National Inventory of Architectural Heritage

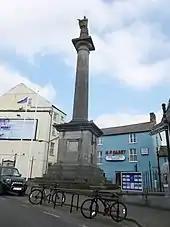
The O'Connell Monument in Ennis, County Clare, is record number 20000001 in the NIAH database

The National Inventory of Architectural Heritage (NIAH) maintains a central database of the architectural heritage of the Republic of Ireland covering the period since 1700 in complement to the Archaeological Survey of Ireland, which focuses on archaeological sites of the pre-1700 period. As of 2022, there were over 50,000 records in the database, including buildings, monuments, street furniture and other structures. It does not cover Northern Ireland.